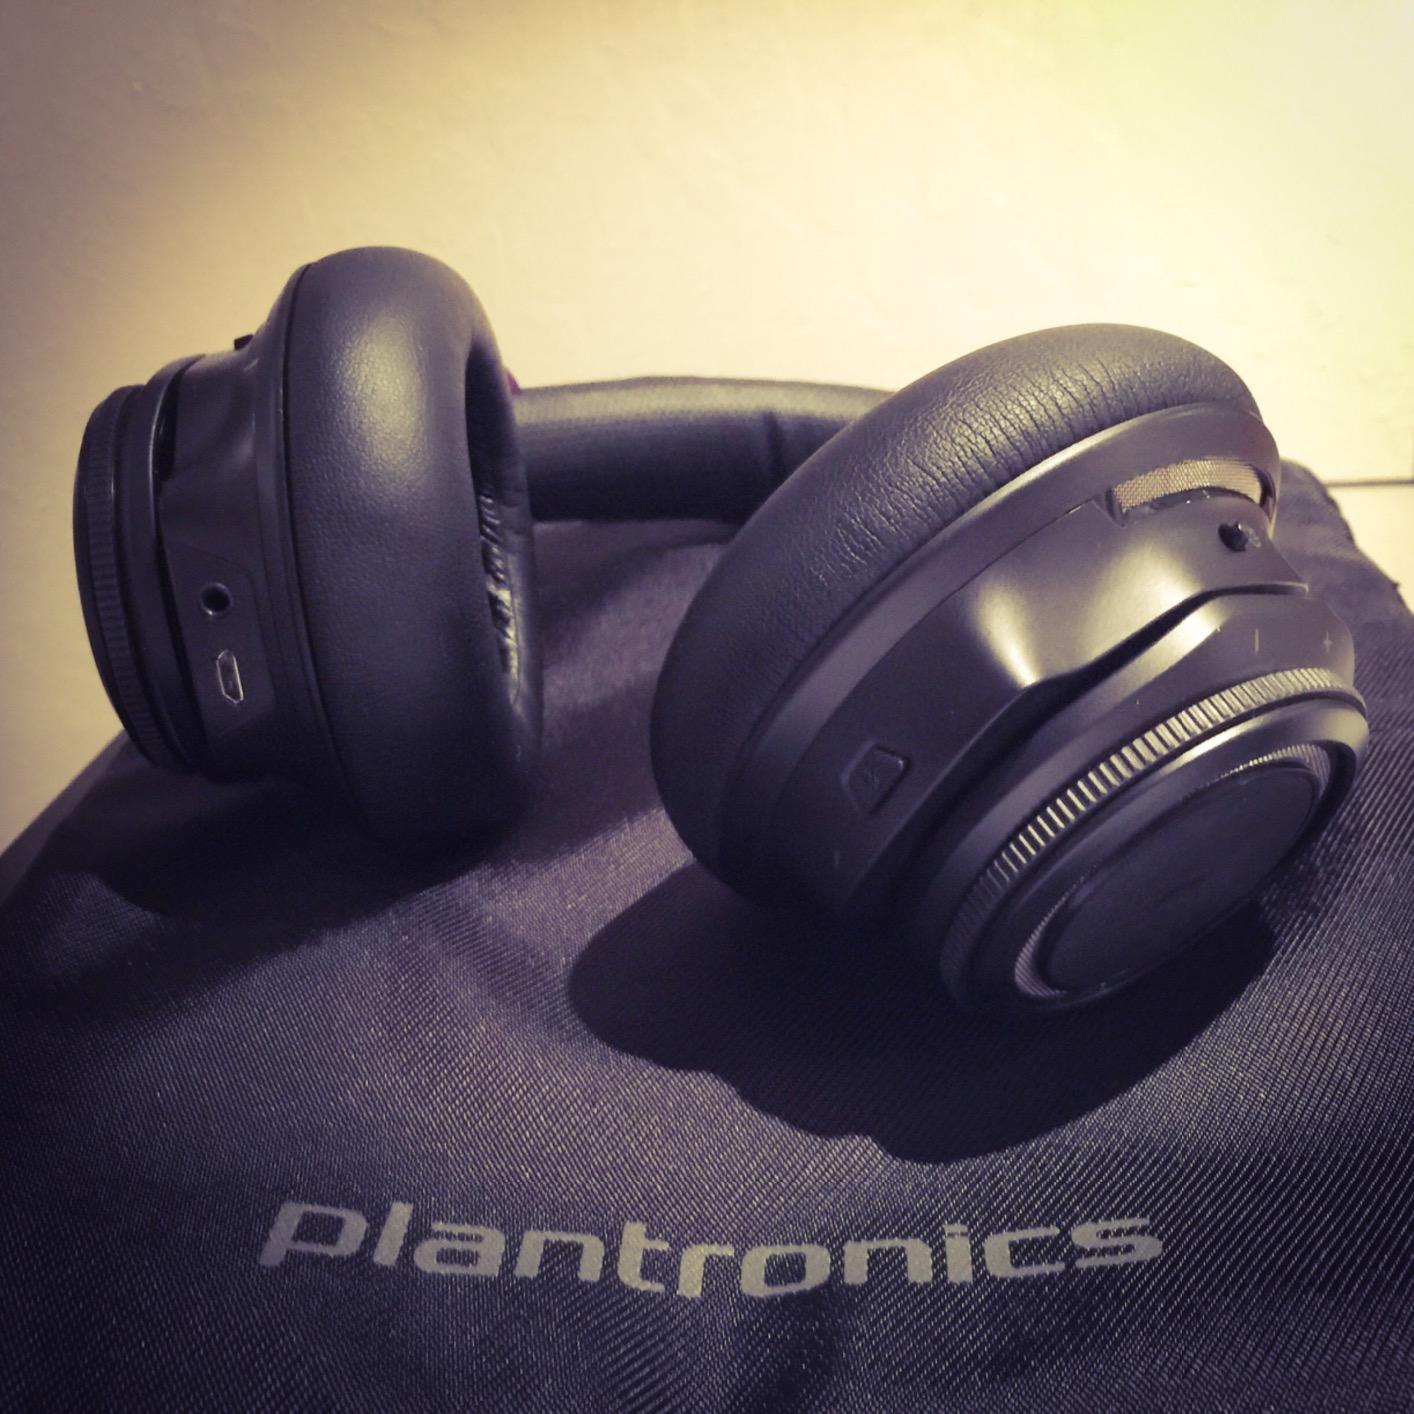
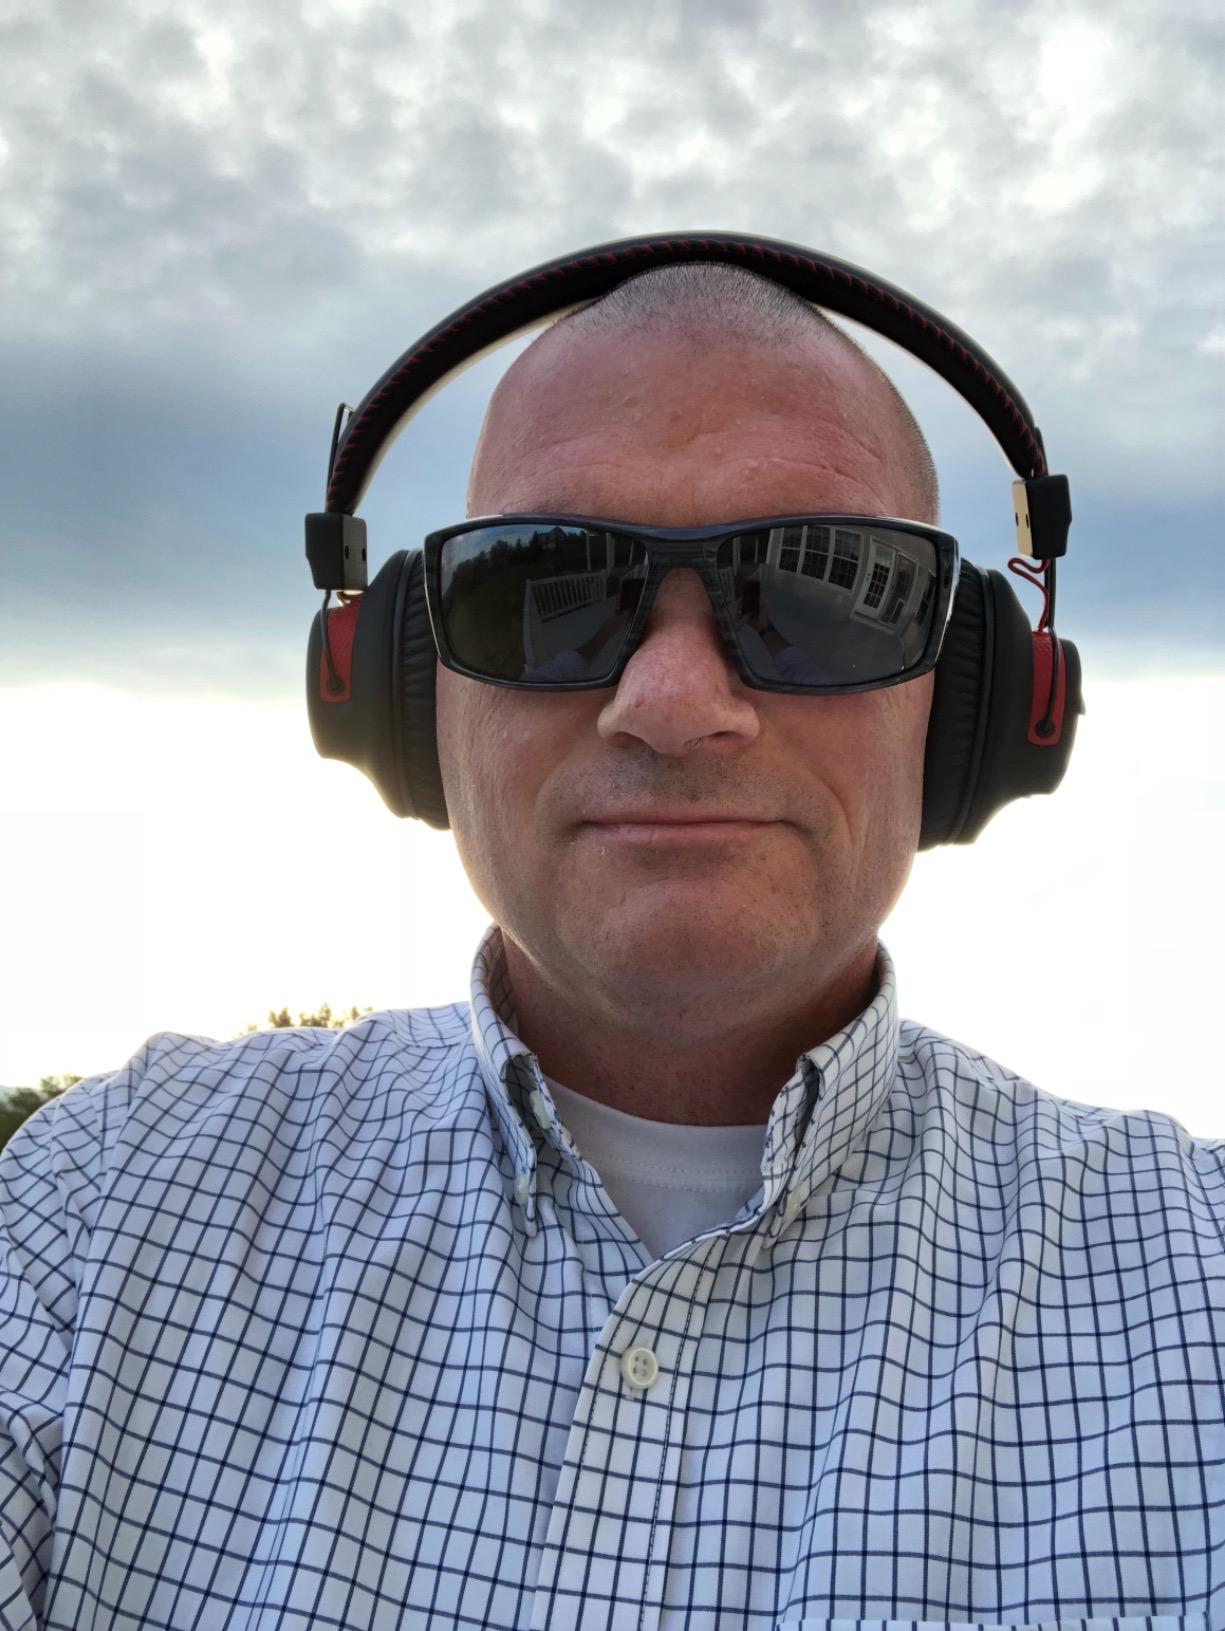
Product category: headphones
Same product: no